Antonio Pérez de Olaguer

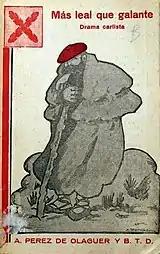

In terms of drama Pérez de Olaguer underwent internship period in the early 1930s; working for he co-adapted novels for stage performance, tasked with providing intriguing episodic dramas which merged high action with musical interludes. Likewise he adapted his own novel into a 3-act play (1933), which was actually staged. His greatest success as a playwright came with "Más leal que galante" (1935), written together with . Set in the Third Carlist War and written in a light verse, the comedy featured a complex romance intrigue with clear Carlist message in the background; its popularity stemmed from smart and pacy intrigue, well-written rhymed dialogues and a blend of romantic and patriotic features. The play was performed countlessly especially in the Nationalist zone and later in the Francoist Spain; there were great Spanish actors like starring and great political personalities like Queipo de Llano attending. Another comedy followed in 1935; it failed to repeat the success, though it was later performed in the Philippines and attended by president Quirino. In the 1950s Pérez de Olaguer kept adapting novels for Rambal and wrote libretto for a zarzuela. Only one of his own late plays was performed commercially; others were one-act dramas performed at amateur or religious stages.